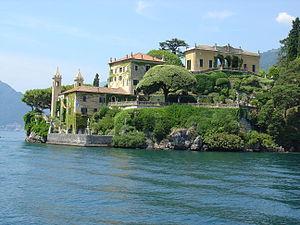
Villa Balbianello vue du lac de Côme - Commune de Lenno Source
Star Wars, épisode II : L'Attaque des clones est un film américain de science-fiction de type space opera sorti en 2002, écrit et réalisé par George Lucas.
Le lac de Côme est un lac italien des Préalpes lombardes situé à cheval sur les provinces de Côme et de Lecco, à environ 45 km au nord de Milan. Avec une profondeur maximale de 418 m, un pourtour de 170 km et une superficie de 145 km², c'est l'un des plus importants lacs italiens.
La villa Balbianello est un palais de style Renaissance du XVIIIᵉ siècle de Lenno au bord du Lac de Côme.
Lenno est une ancienne commune de la province de Côme dans la région Lombardie en Italie, au bord du Lac de Côme à 37 km de Côme. Elle a fusionné avec Mezzegra, Ossuccio et Tremezzo depuis le 25 mai 2014 pour former la commune de Tremezzina.